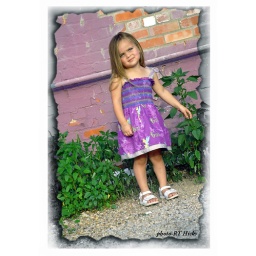
little girl in purple dress